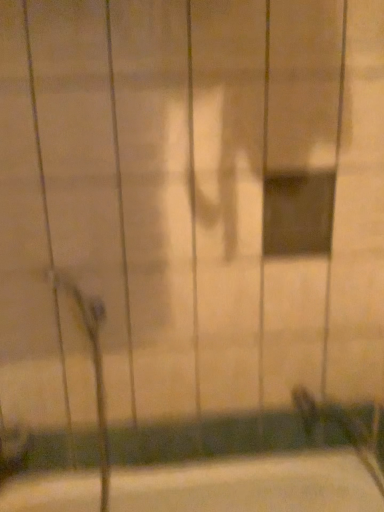
Question: Locate matte silver faucet at lower right in the image.
Answer: [(0.878, 0.834)]